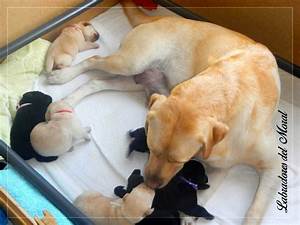
Label: cane